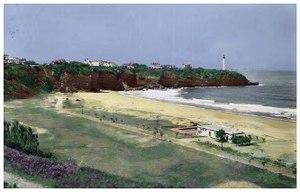
la petite chambre d'amour à Anglet (64600) avant le vvf
La chambre d’Amour est le nom de l'ultime segment de la Côte d’Argent, qui s'achève à Anglet, dans le département français des Pyrénées-Atlantiques, au Pays Basque.